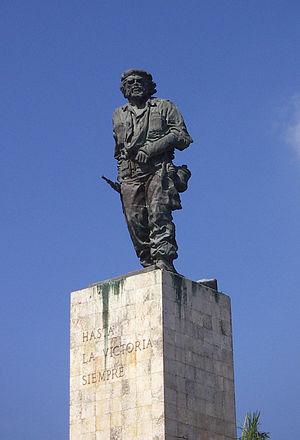
Cette statue est érigée sur la Place de la Révolution à Santa Clara, près du mausolée où se trouvent les restes du révolutionnaire (photo personnelle).
Santa Clara est une ville et une municipalité de Cuba et la capitale de la province de Villa Clara. Elle est située à 260 km au sud-est de La Havane. Sa population était estimée à 207 963 habitants en 2007.